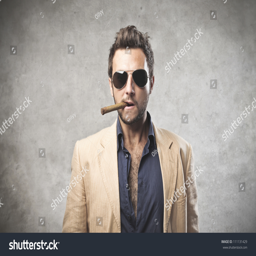
portrait of a young boss smoking a cigar